Masirah Island

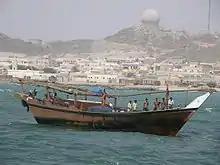
A dhow with the island in the background

Located about off the east side of Barr al Hikman, the island is generally hilly, especially on its east side. The hills along the east side of the island are separated from the island coast by a narrow sandy plain; they run nearly its entire length. A steep plateau stands in the middle of the range on the northeast side of the island. Along the west side of the island, there are a few low hills separated from the east range by an extensive sandy plain marked by several hillocks: